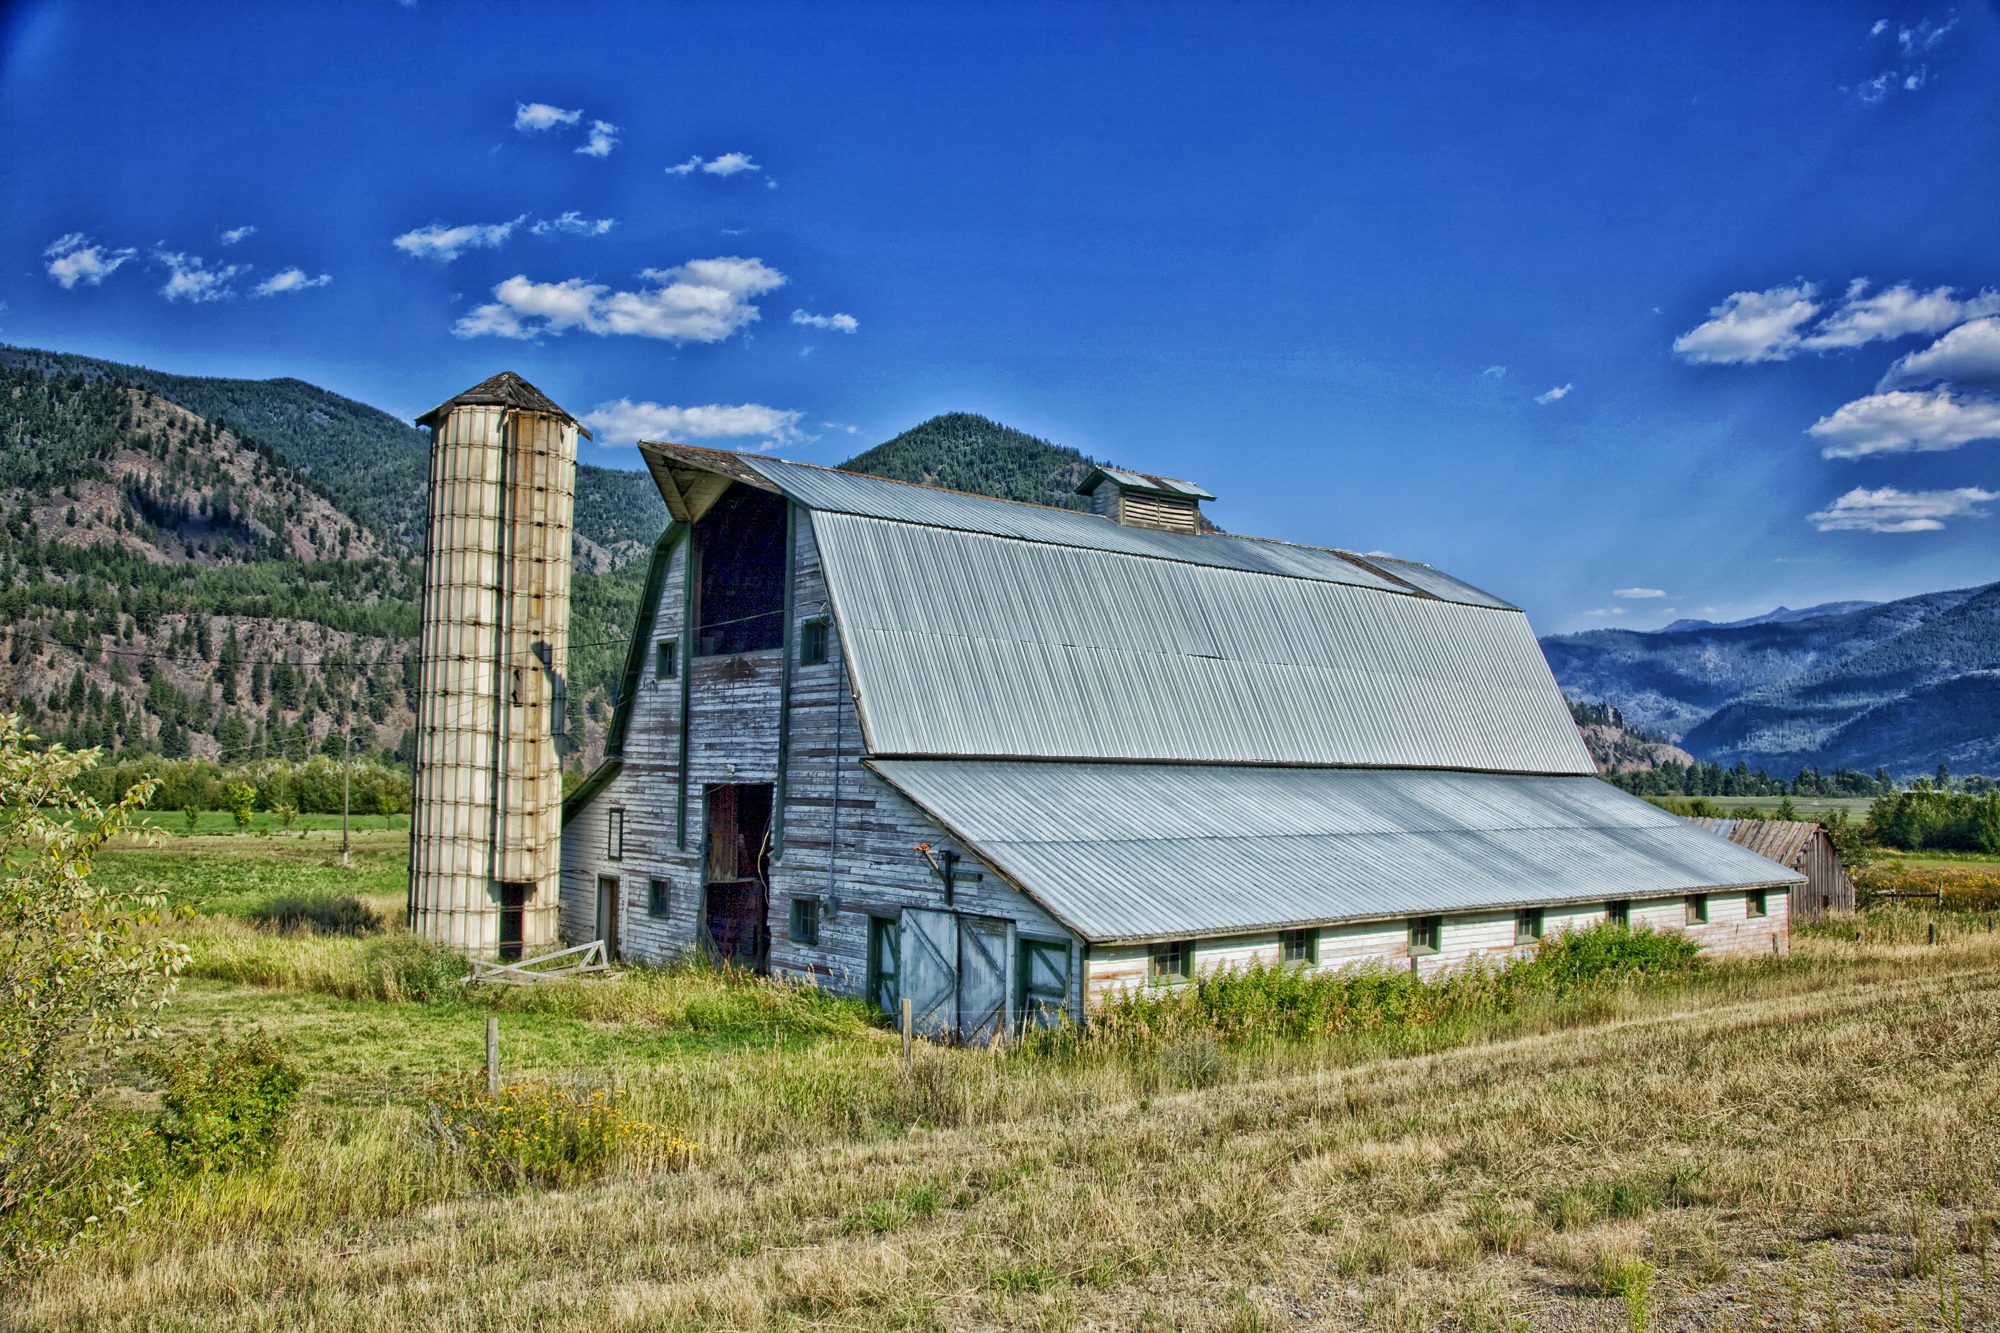
landscape, nature, grass, sky, farm, countryside, house, building, barn, country, hut, rural, scenic, cottage, plants, trees, outside, hdr, clouds, mountains, silo, estate, montana, rural area